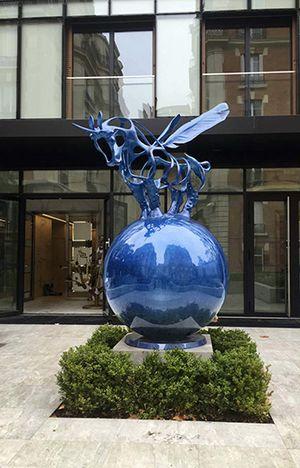
Richard Texier -Sculpture- Unicorna céleste
Richard Texier est un peintre et sculpteur français né à Niort le 28 juin 1955.